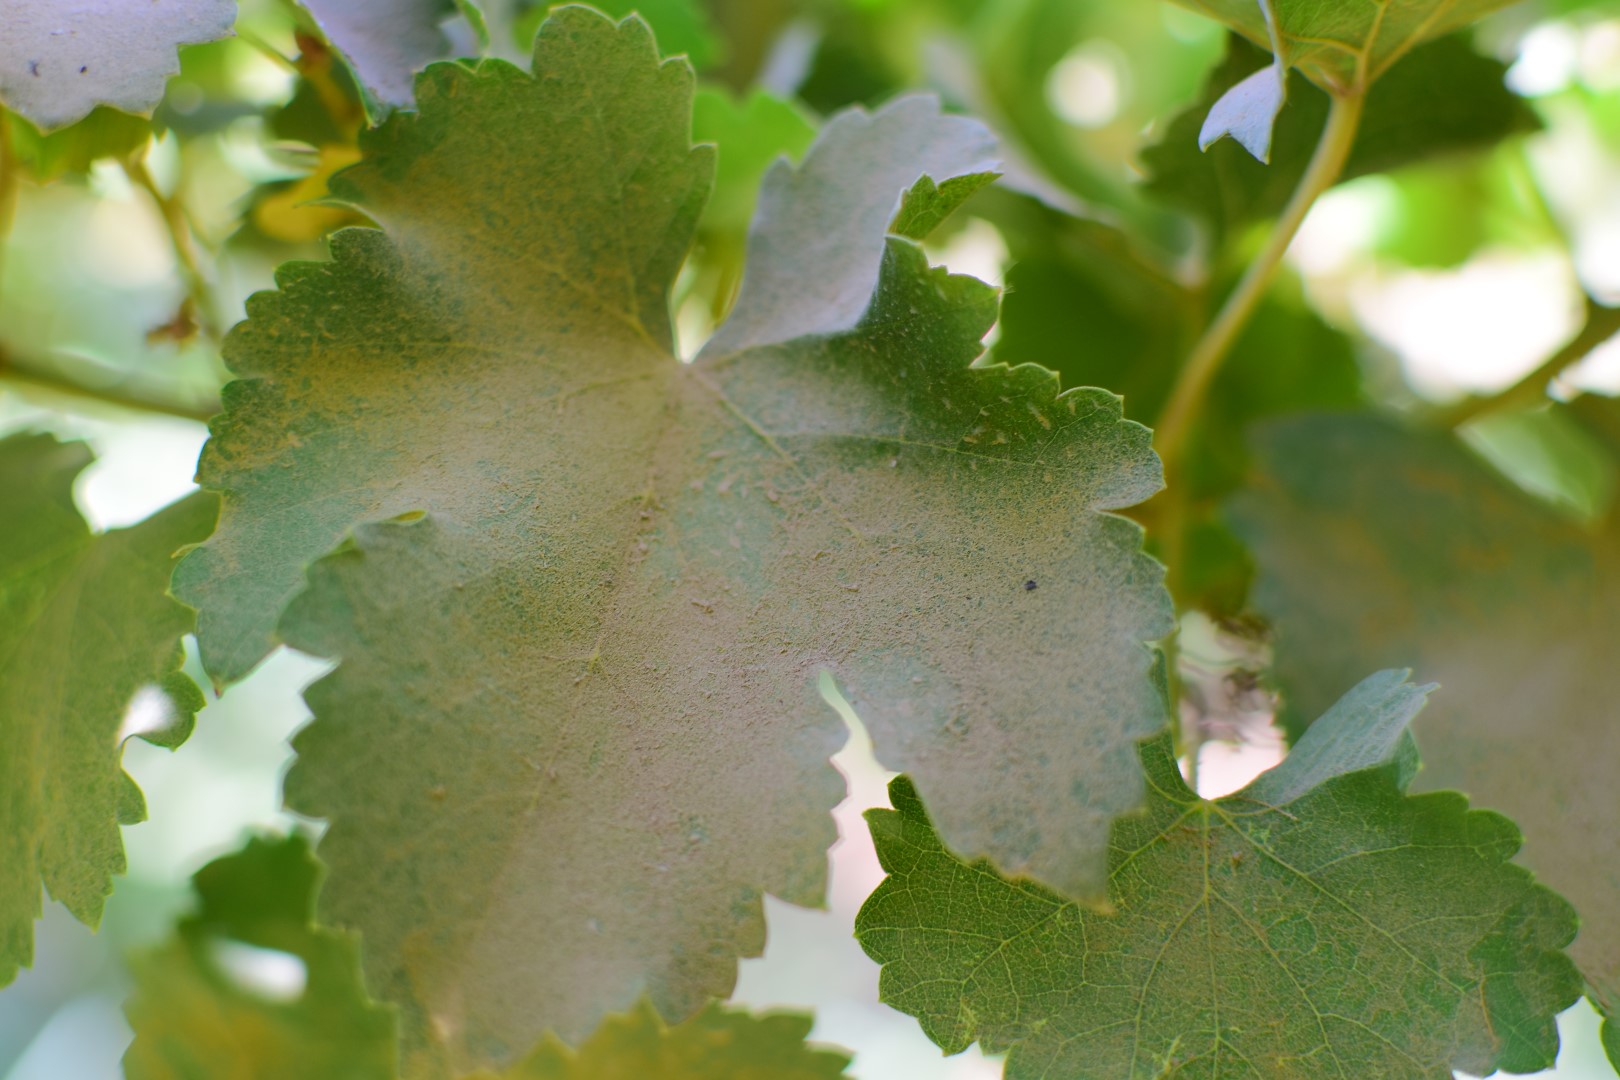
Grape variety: Frinsi